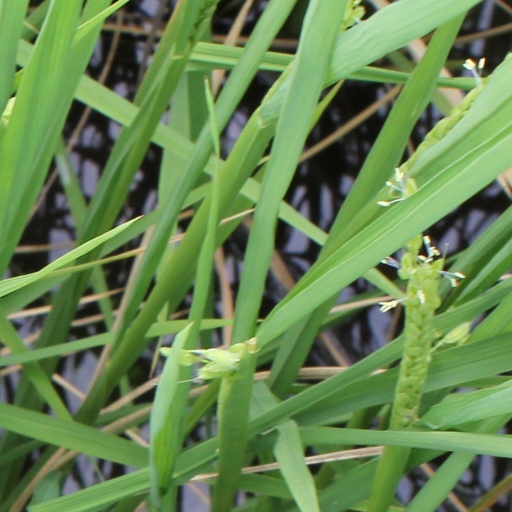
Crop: rice